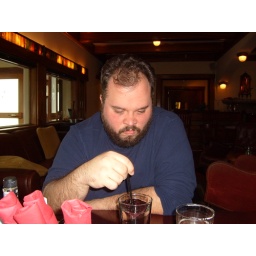
Oria was spinning the water in his cup while we waited for lunch.